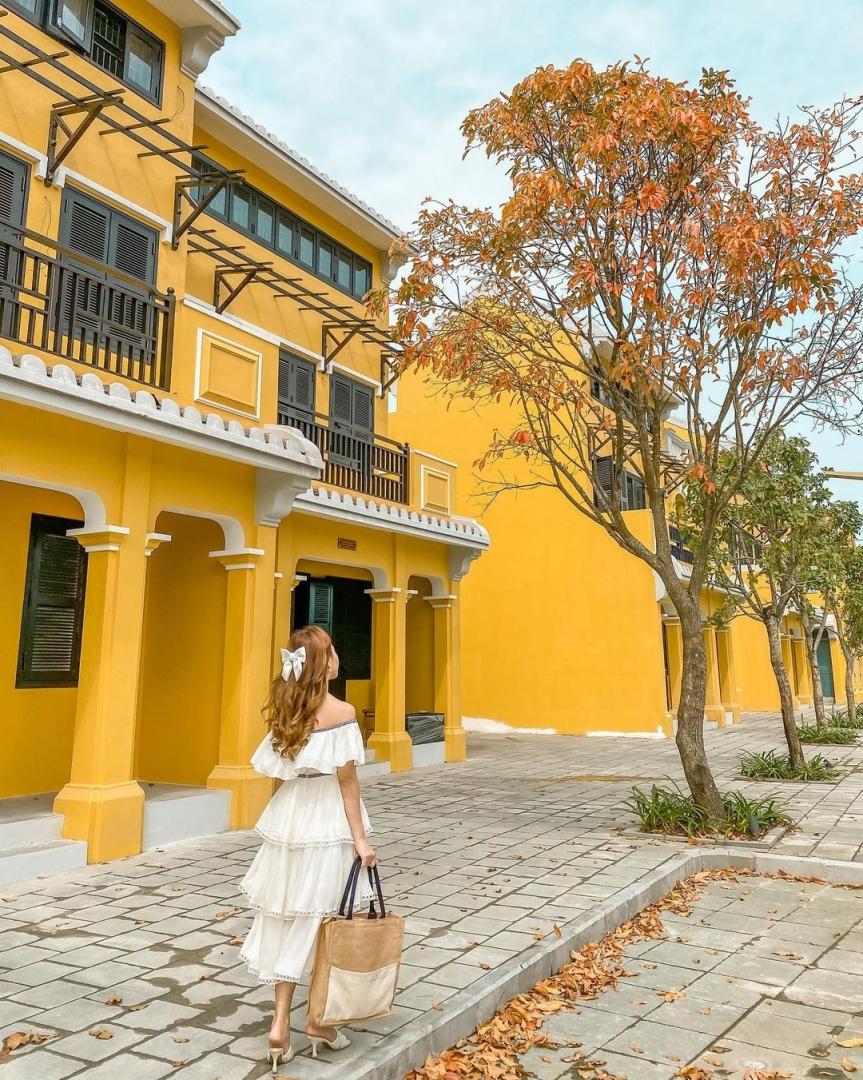
có một cô gái đang di chuyển ở trên hè phố